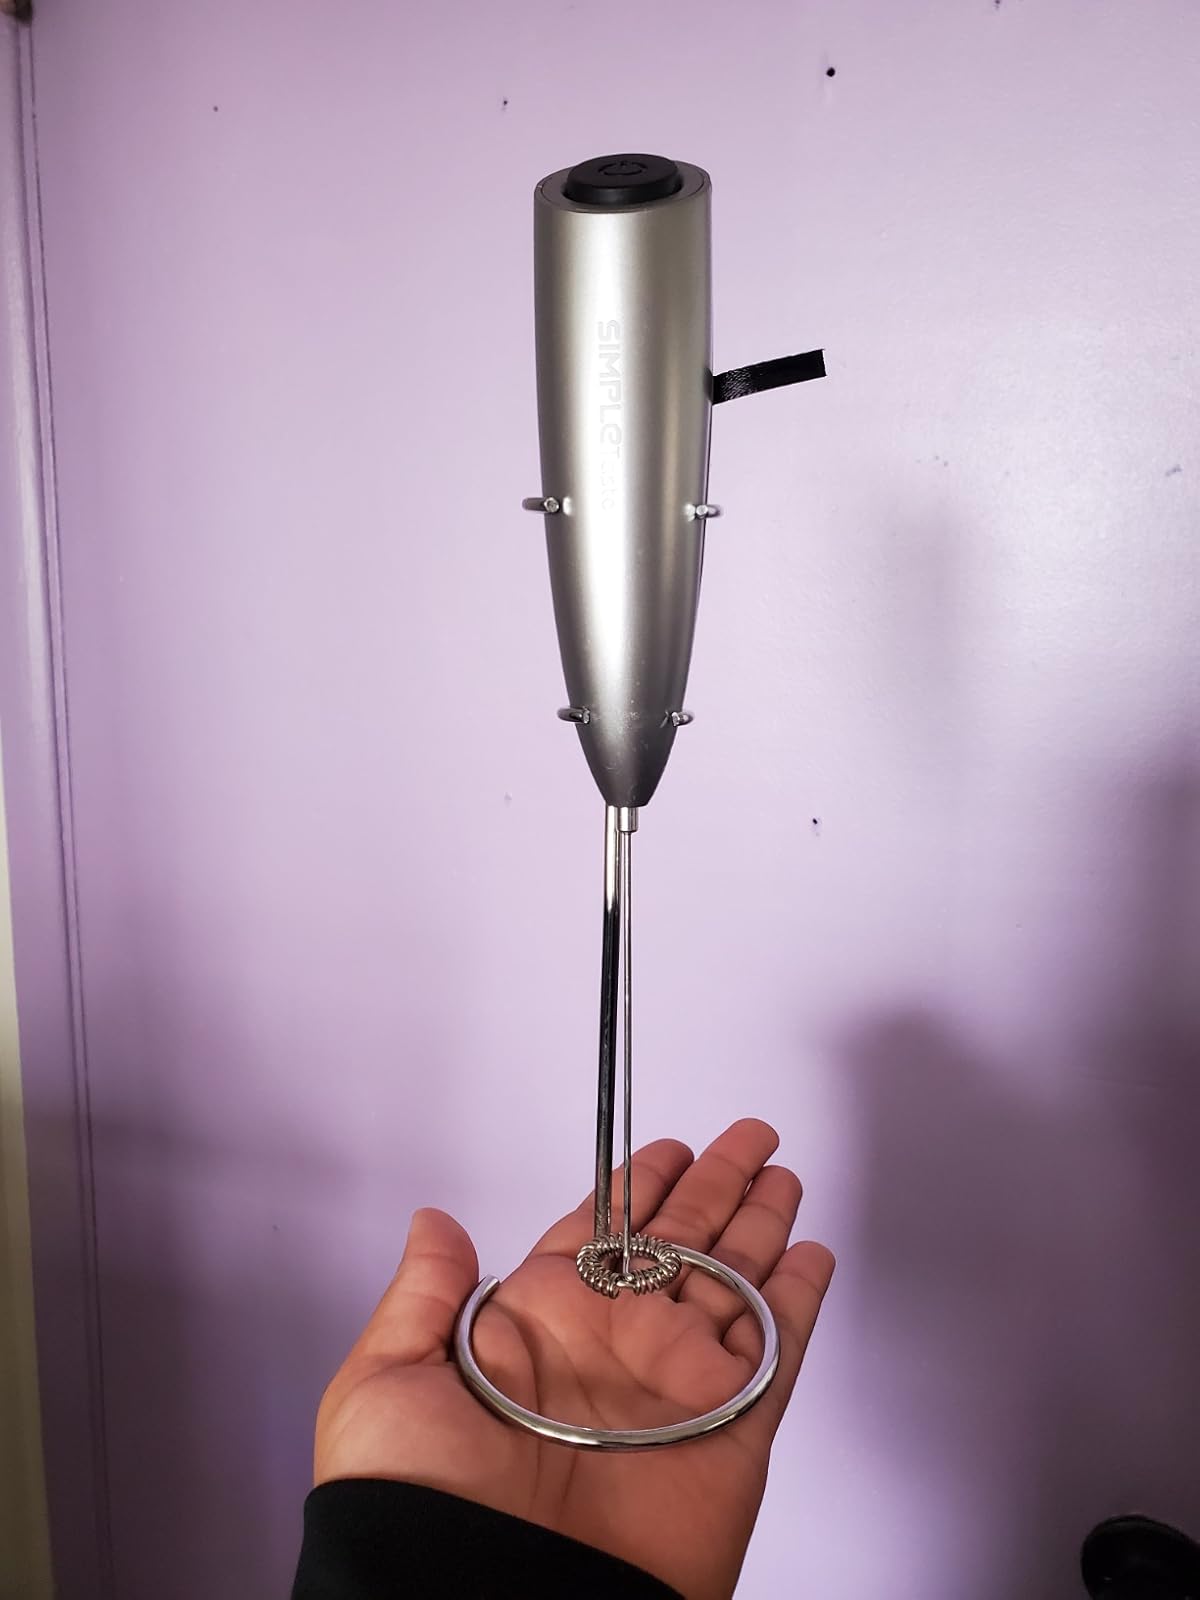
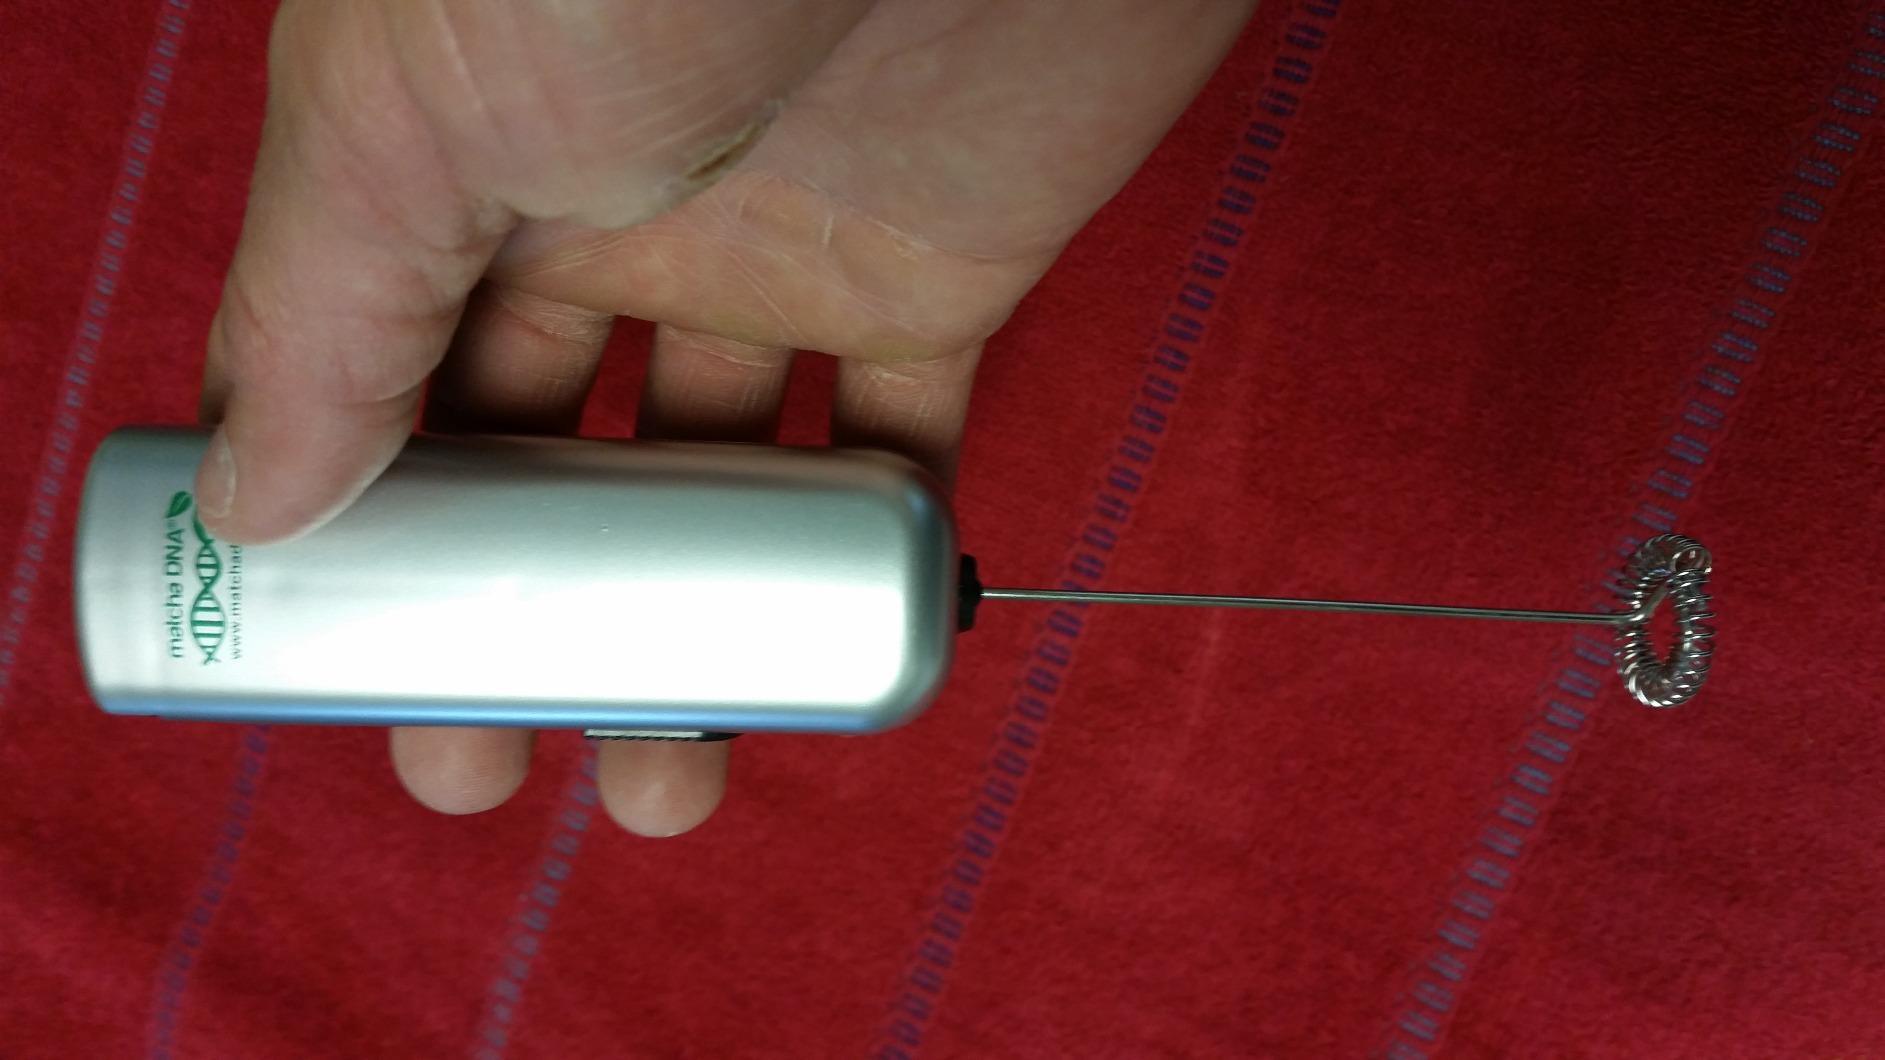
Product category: items_mixer
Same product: no